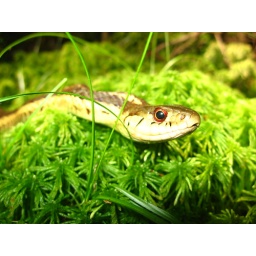
a garter snake... right before mu-on (the black cat in the other pic) stepped on its head... lol